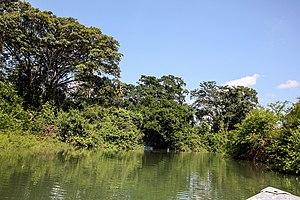
Petexbatún est un lac du Guatemala, situé au sud du département du Petén au près de Sayaxché. Formé par la rivière du même nom, qui est un affluent du fleuve de La Passion, ce lac est également alimenté par les ruisseaux Aguateca et El Faisán.